Television news screen layout

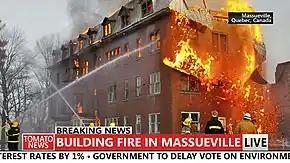
A simulated example of a typical news screen interface in the United States

A television news screen layout or television news screen interface refers to the layout image displayed during a television news program broadcast. The layouts used differ between television stations and countries, and information displayed may include things such as main news topics and headlines within the lower third, channel logos, a news ticker, a time clock, and in some cases weather and information in the economic and financial fields.